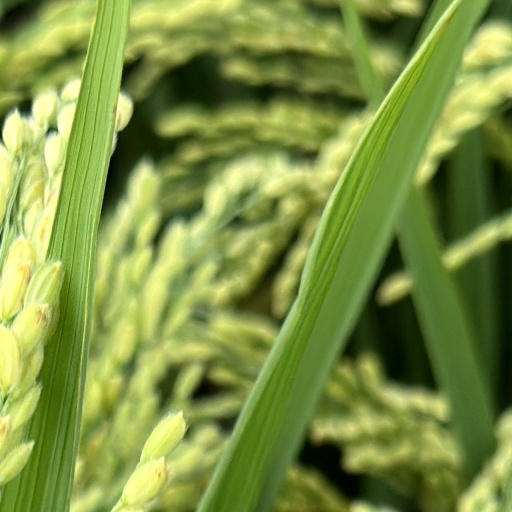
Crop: rice